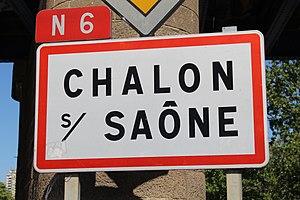
Panneau d'entrée dans Chalon-sur-Saône depuis Mâcon.
Chalon-sur-Saône est une commune française située dans le département de Saône-et-Loire en région Bourgogne-Franche-Comté.